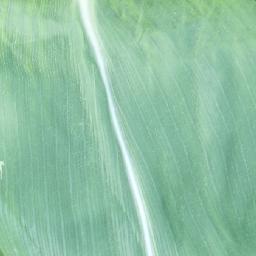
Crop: corn
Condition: (maize)_healthy